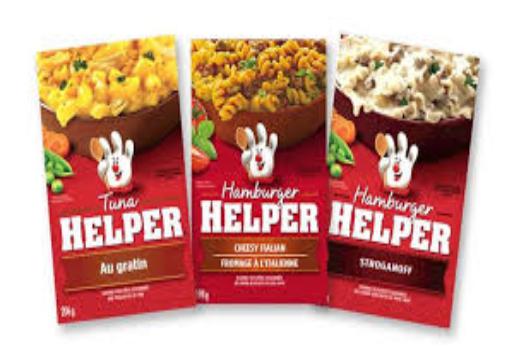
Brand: Hamburger Helper
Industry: Food